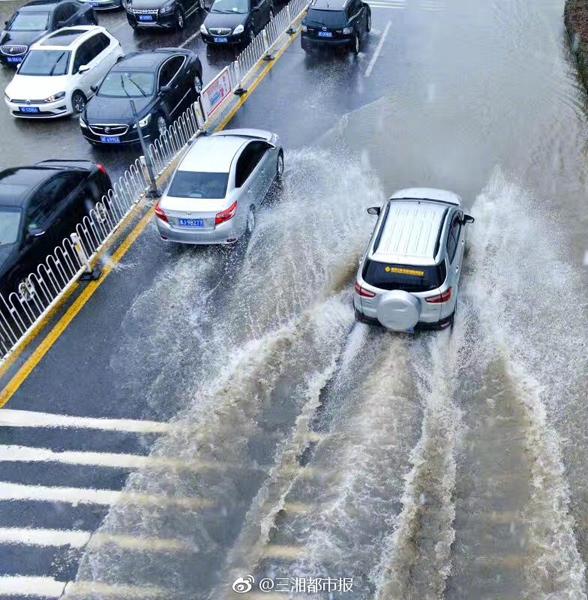
Weather: rain or strom